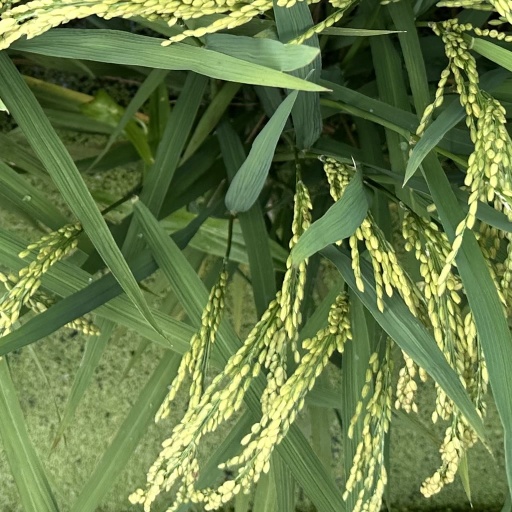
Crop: rice